Borden Milk Plant

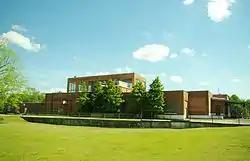

The Borden Milk Plant, now the home of the Fayetteville-Lincoln County Museum, is a historic dairy processing plant in Fayetteville, Tennessee.